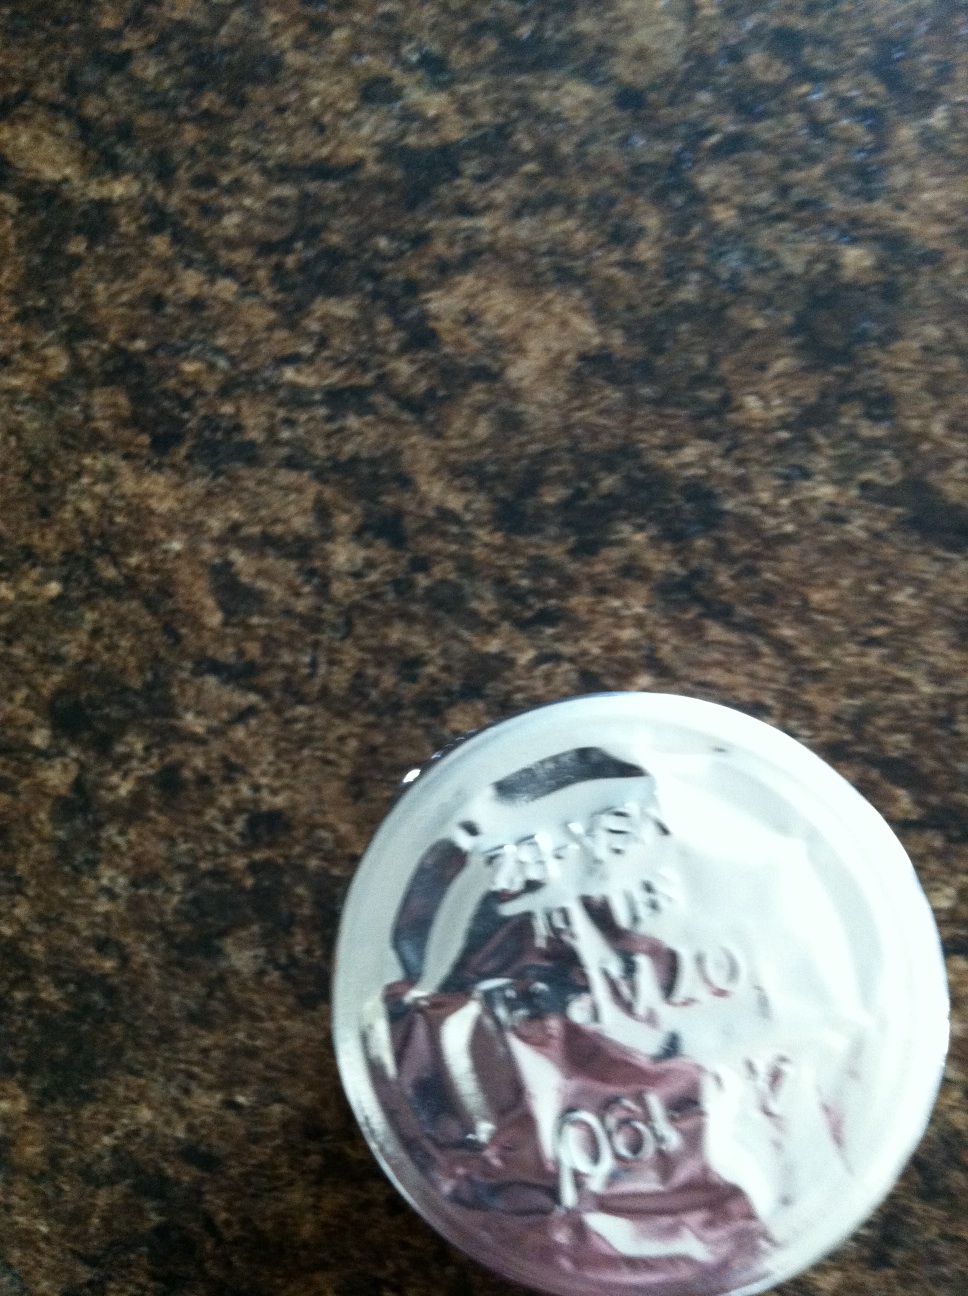Question: What is the expiration date?
Answer: unanswerable